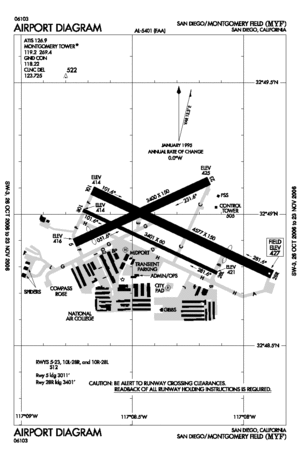
Le Montgomery Field est un aéroport de la ville de San Diego en Californie.